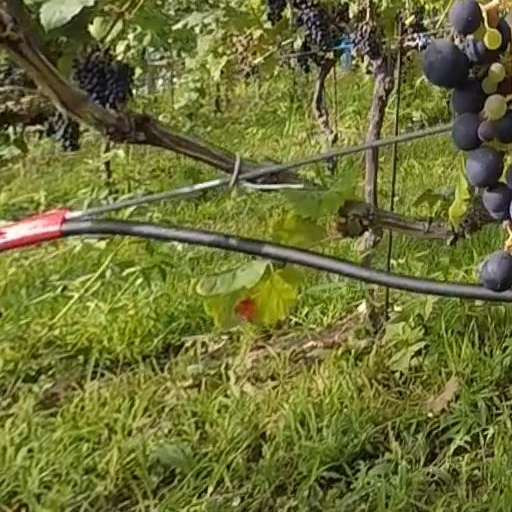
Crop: grape